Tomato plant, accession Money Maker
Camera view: vertical (180 deg); turntable rotation: 300 degrees
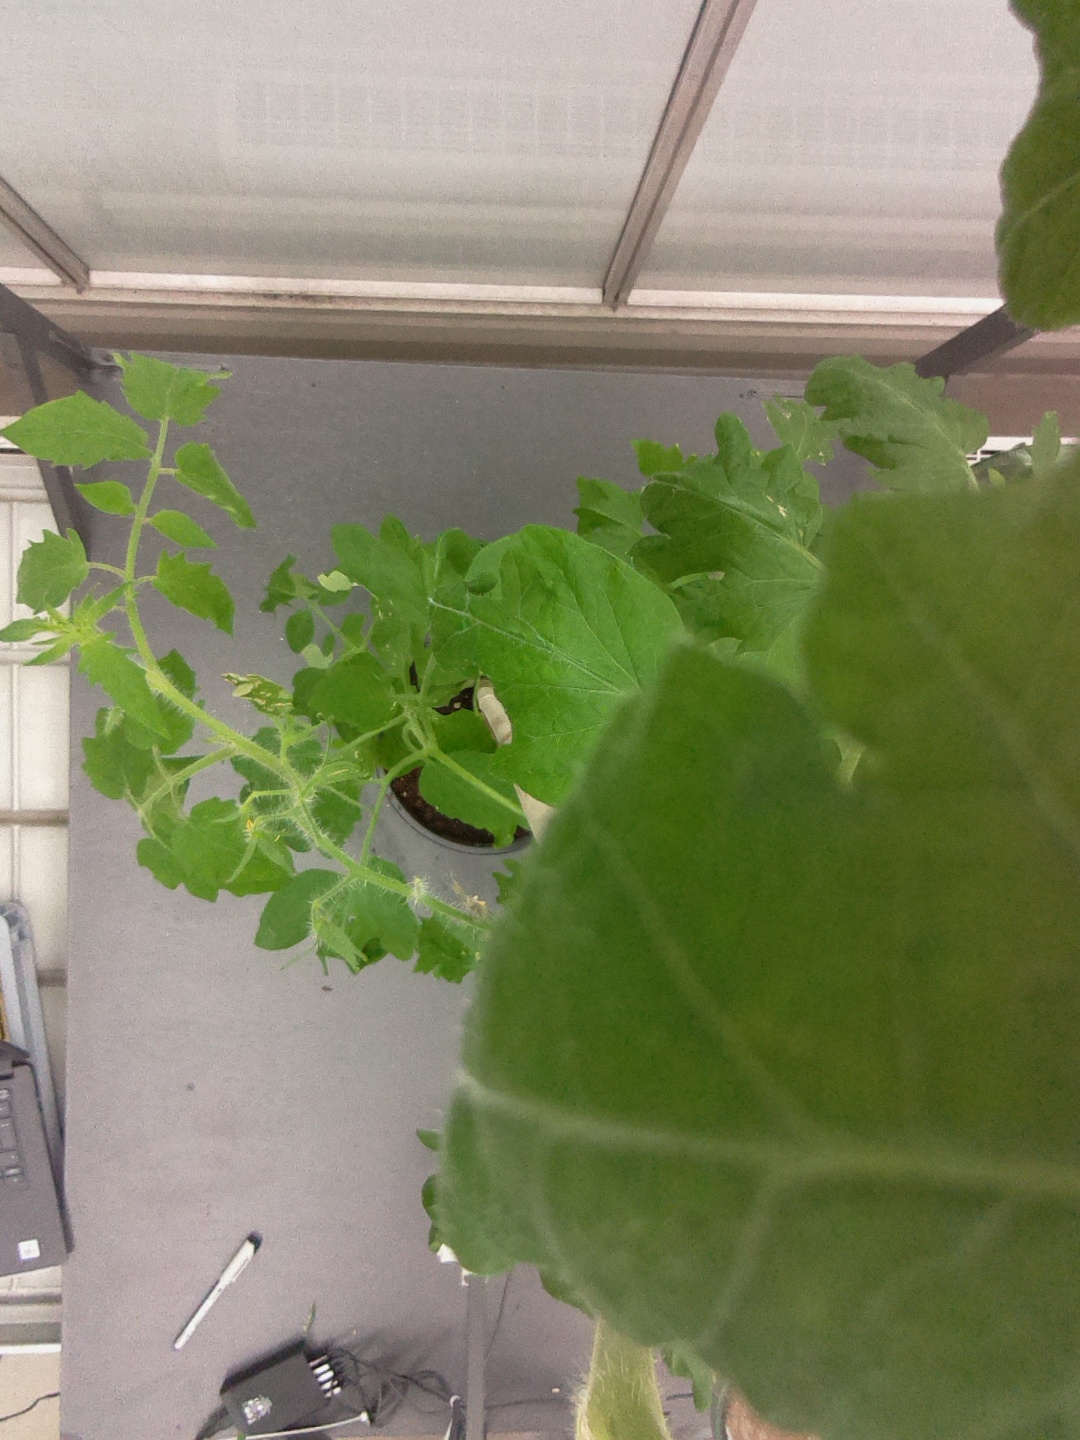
BBCH growth stage 68: Full flowering, 80%-90% of flowers open, more petals falling